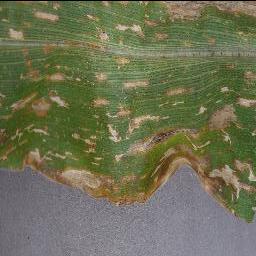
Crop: corn
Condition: (maize)_cercospora_spot_gray_spot